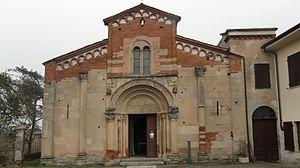
L'abbaye Santa Fede se dresse près du village de Cavagnolo, au Piémont.